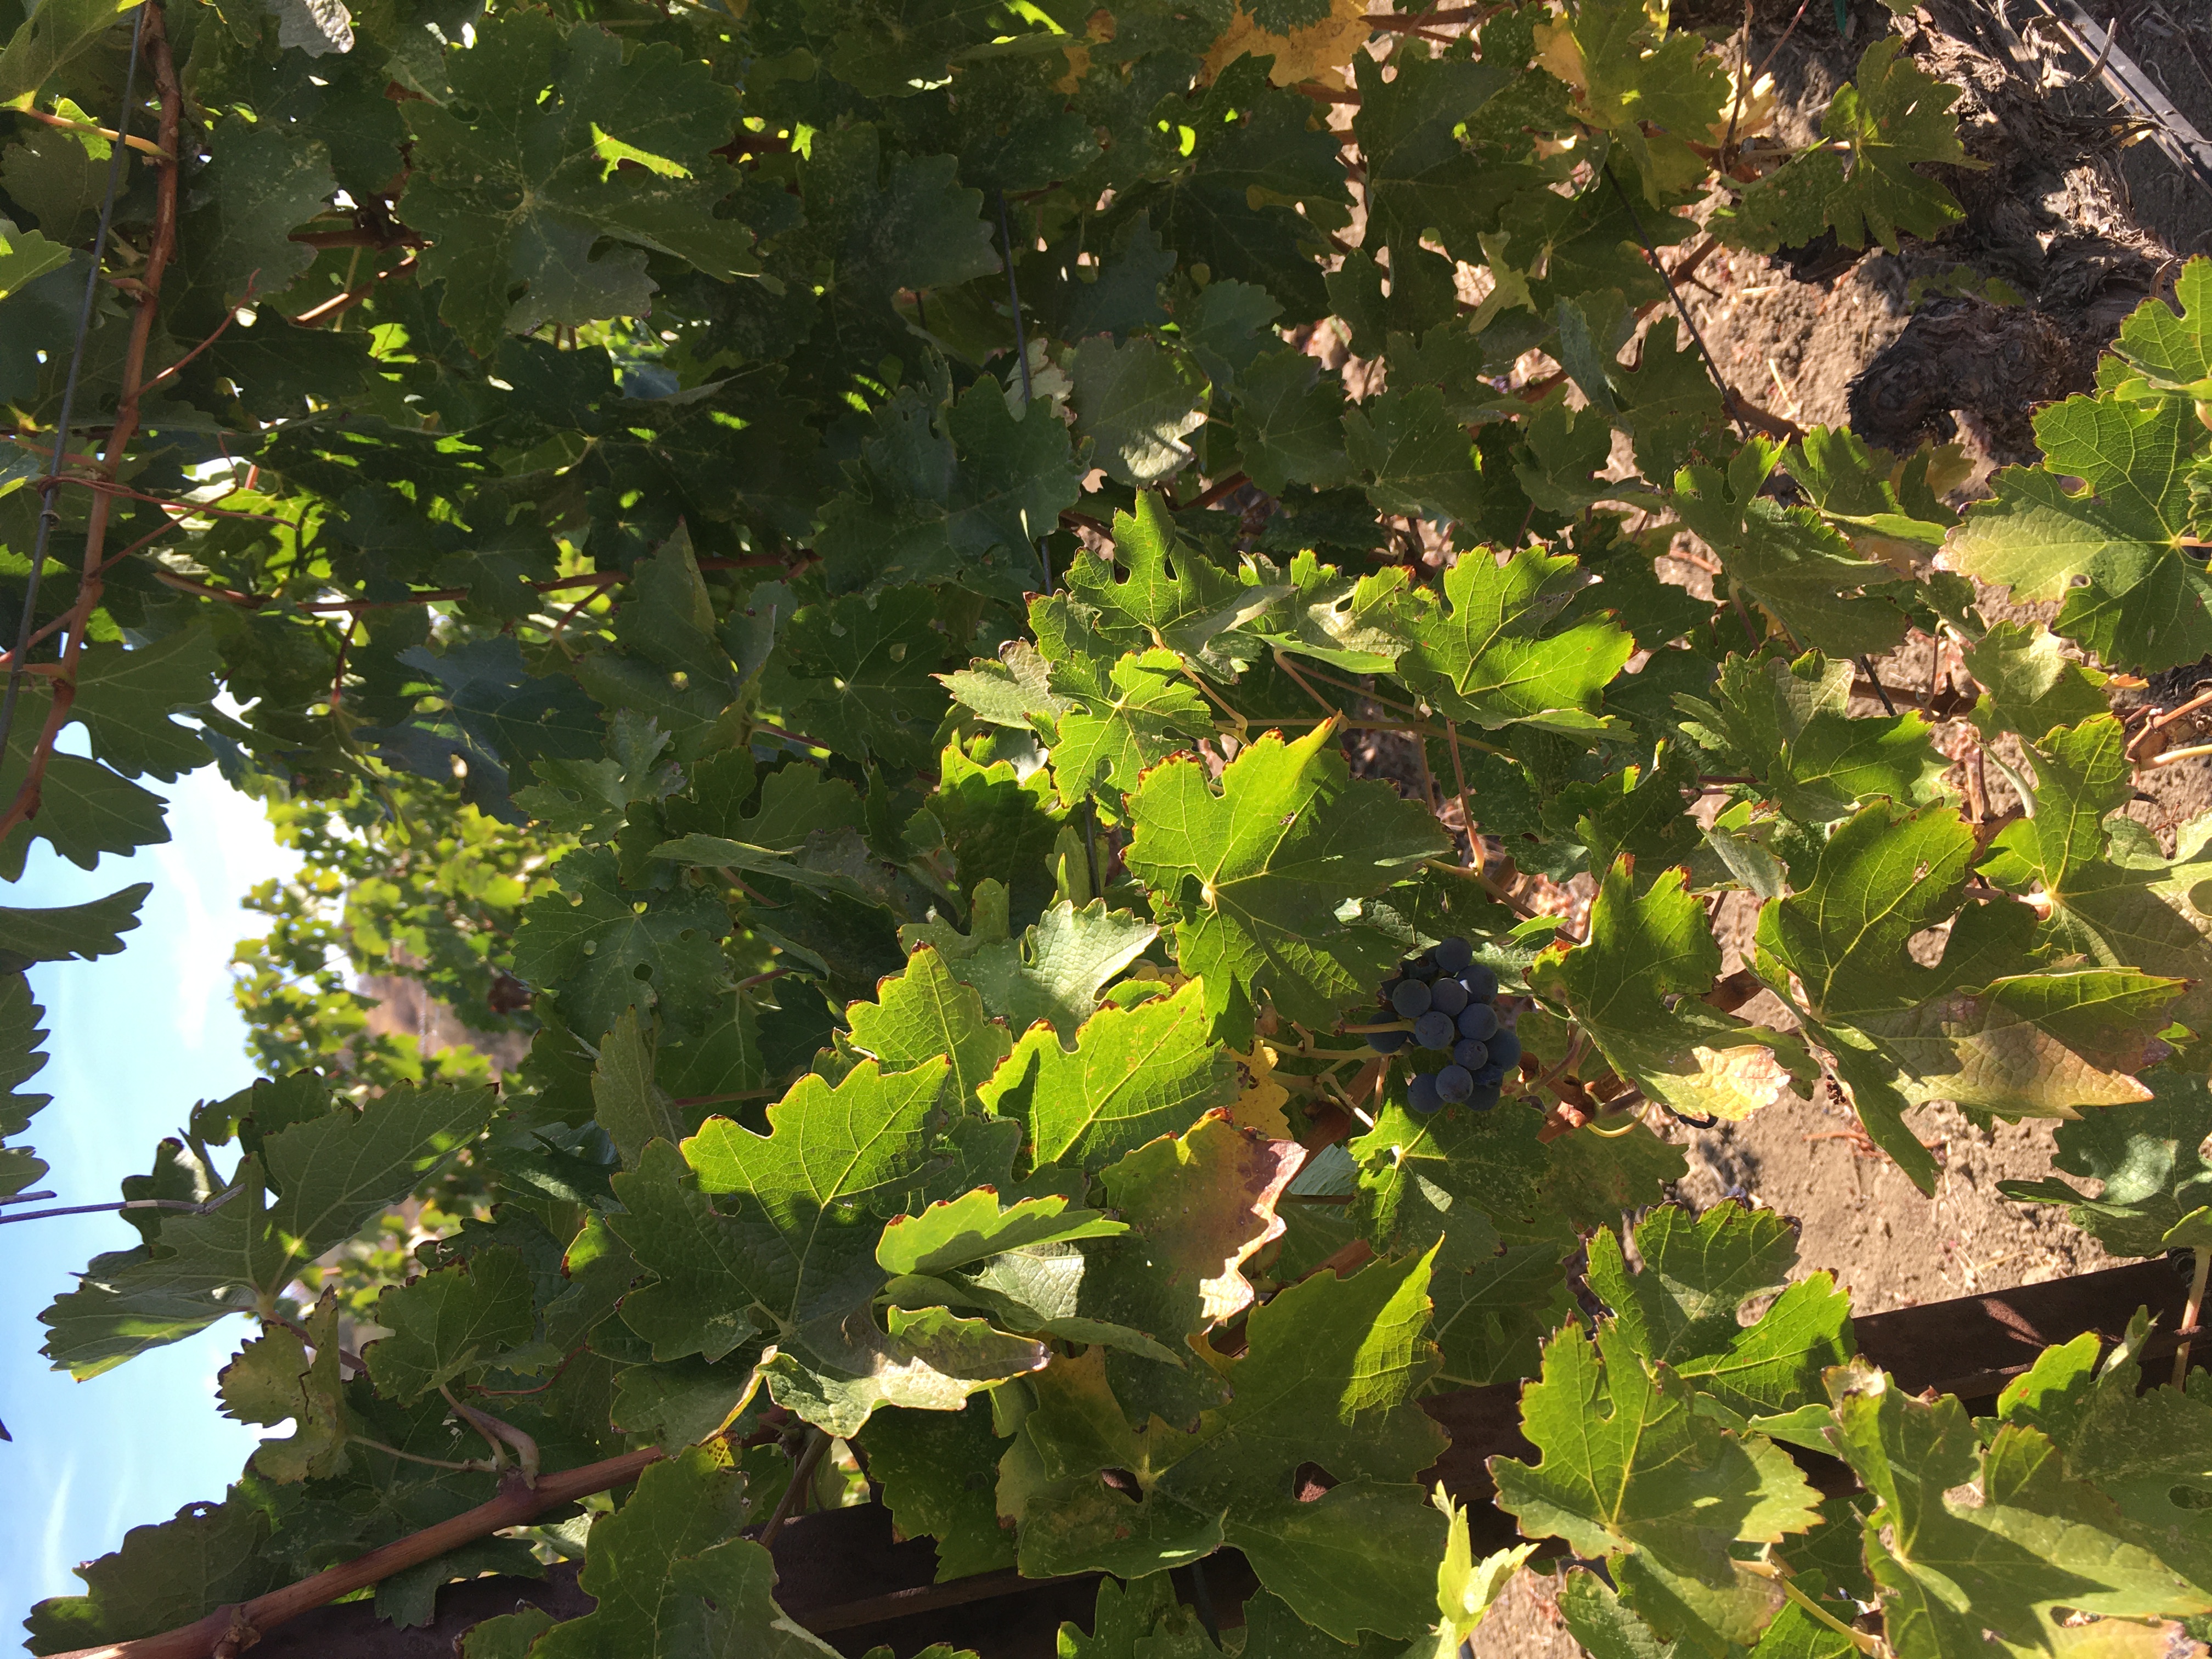
Label: No Virus